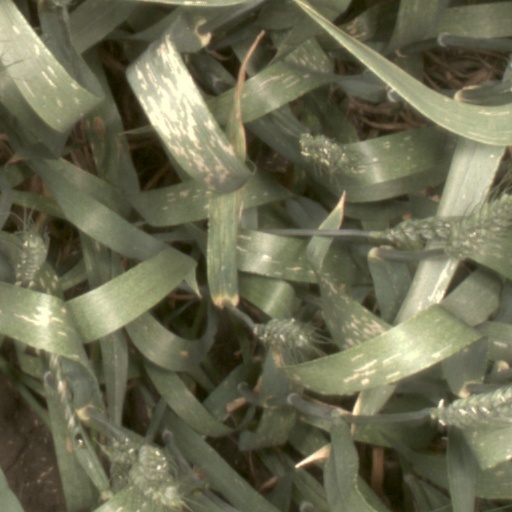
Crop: wheat